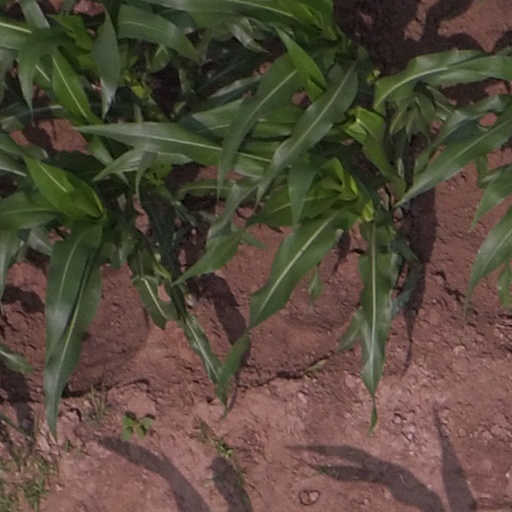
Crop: maize; corn